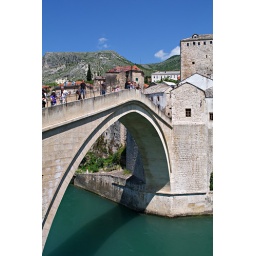
The rebuilt bridge over the Neretva river in Mostar, Herzegovina.